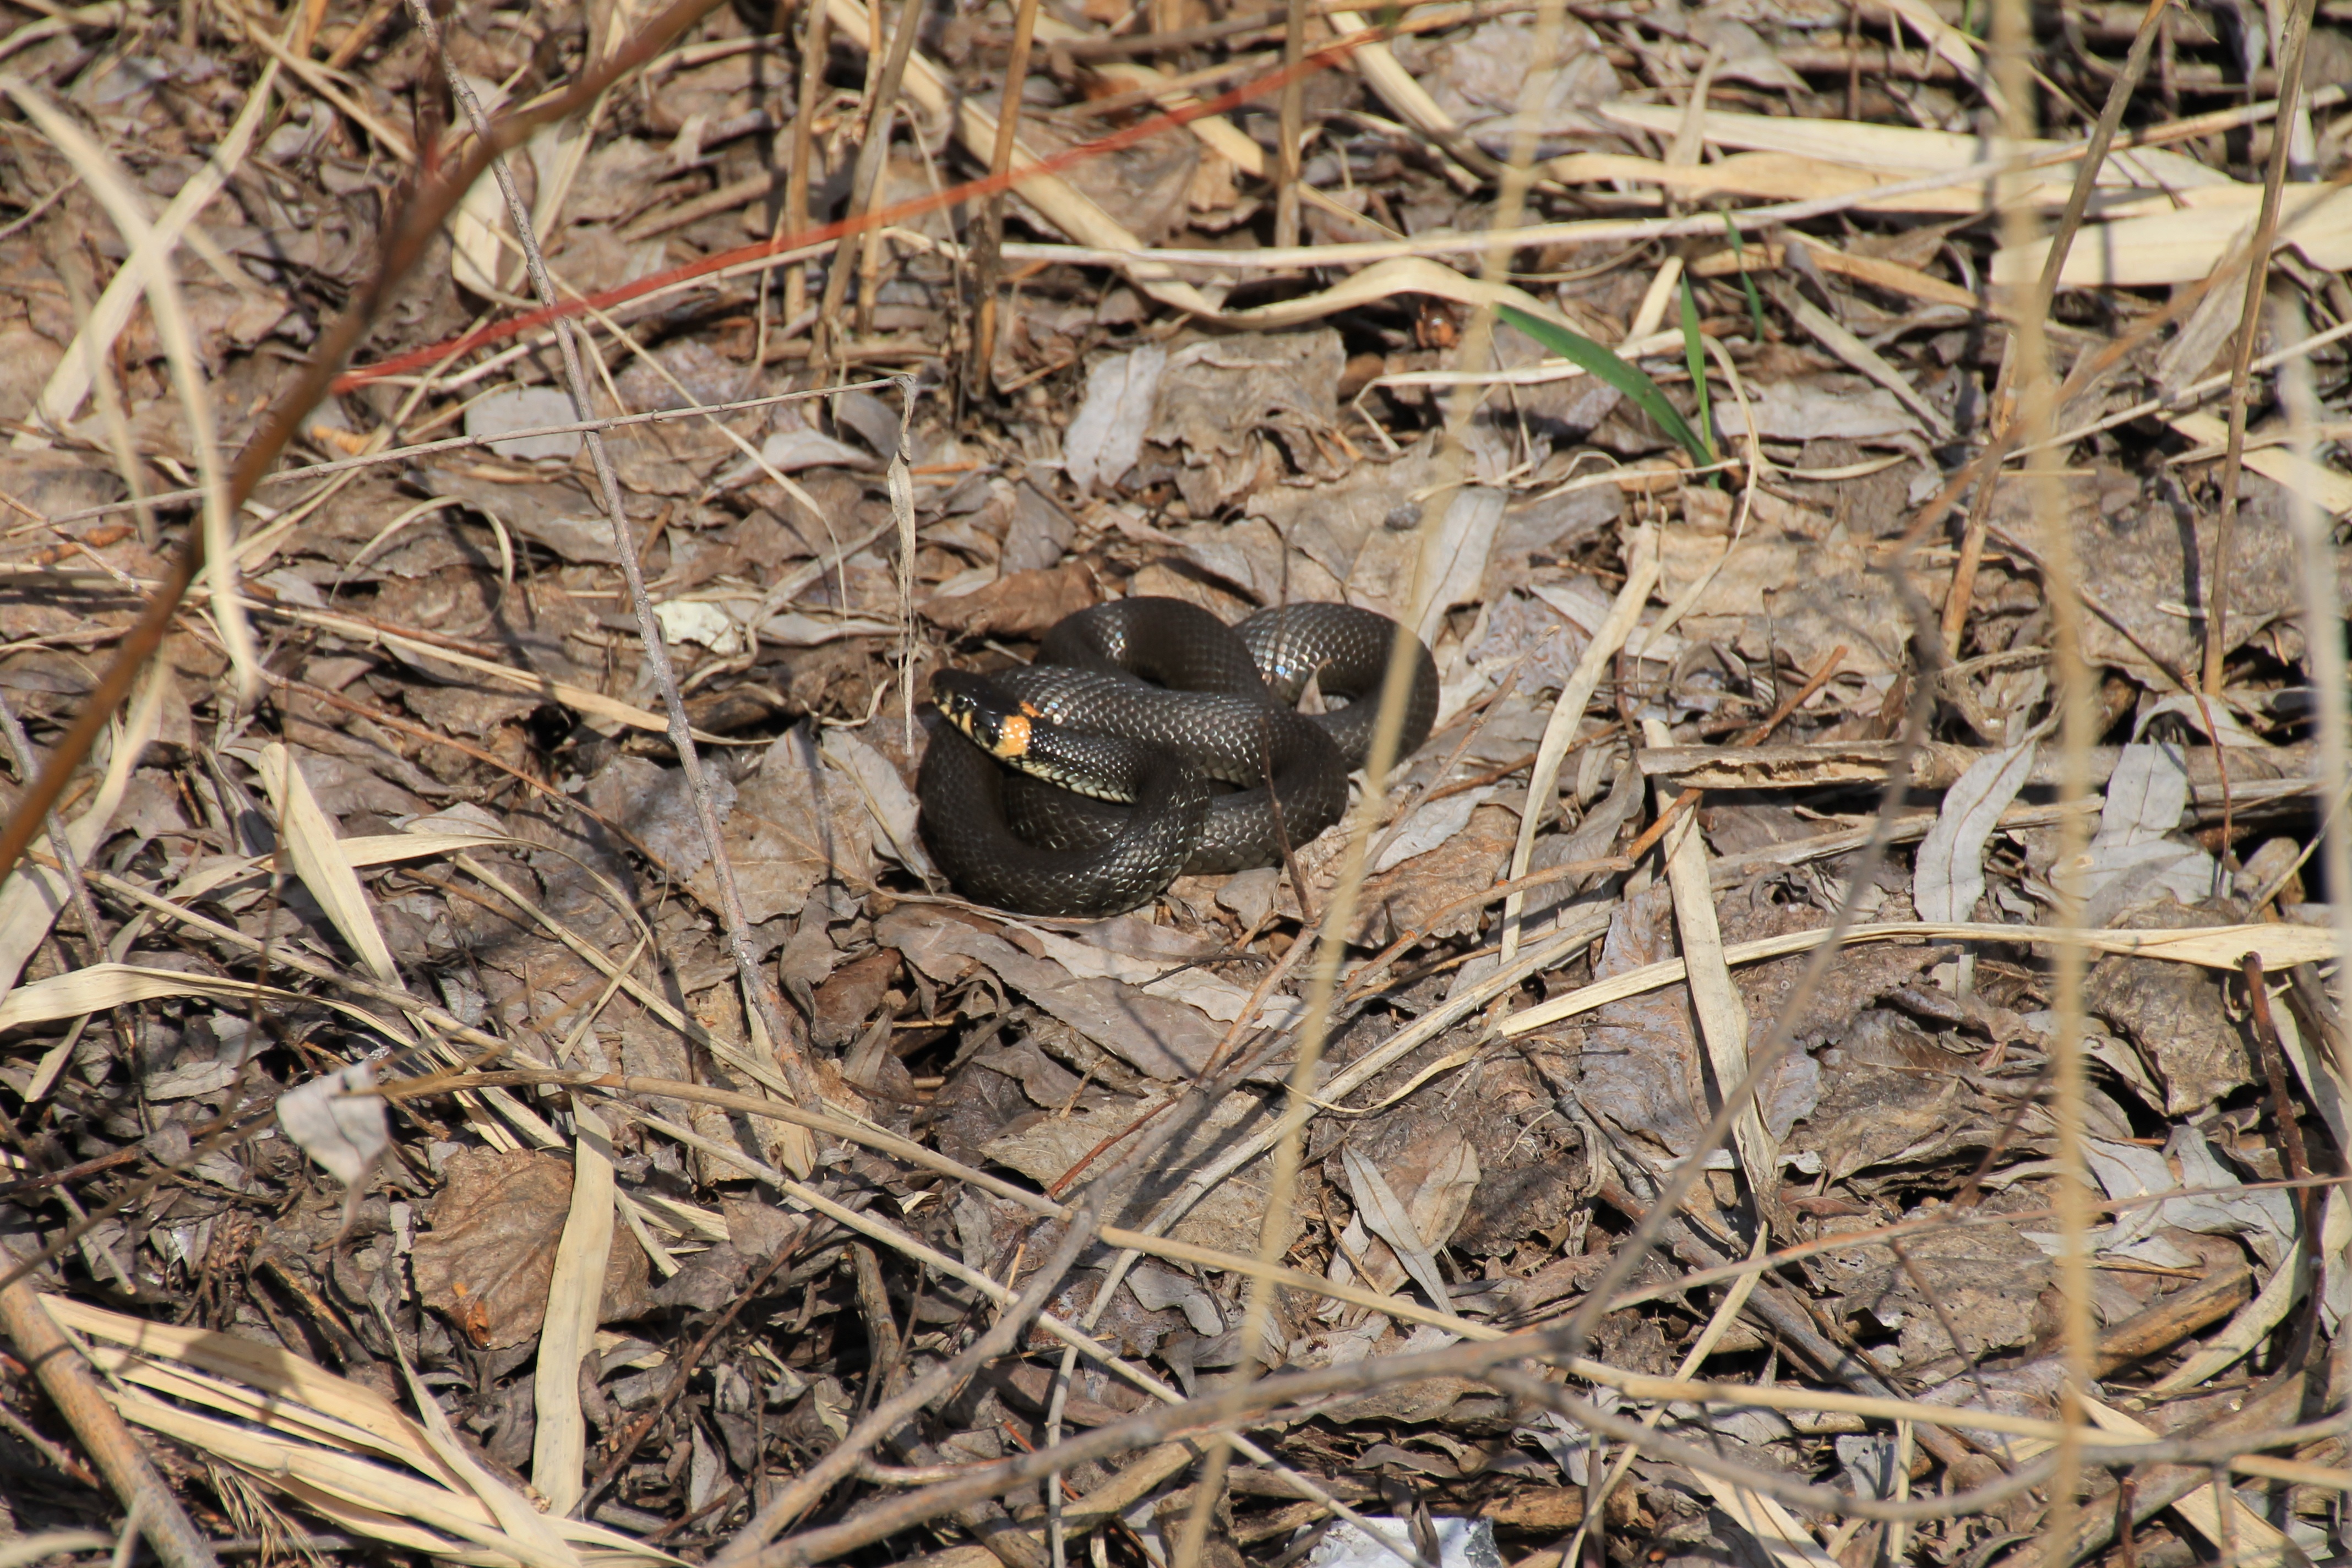
forest, ground, wildlife, insect, reptile, black, fauna